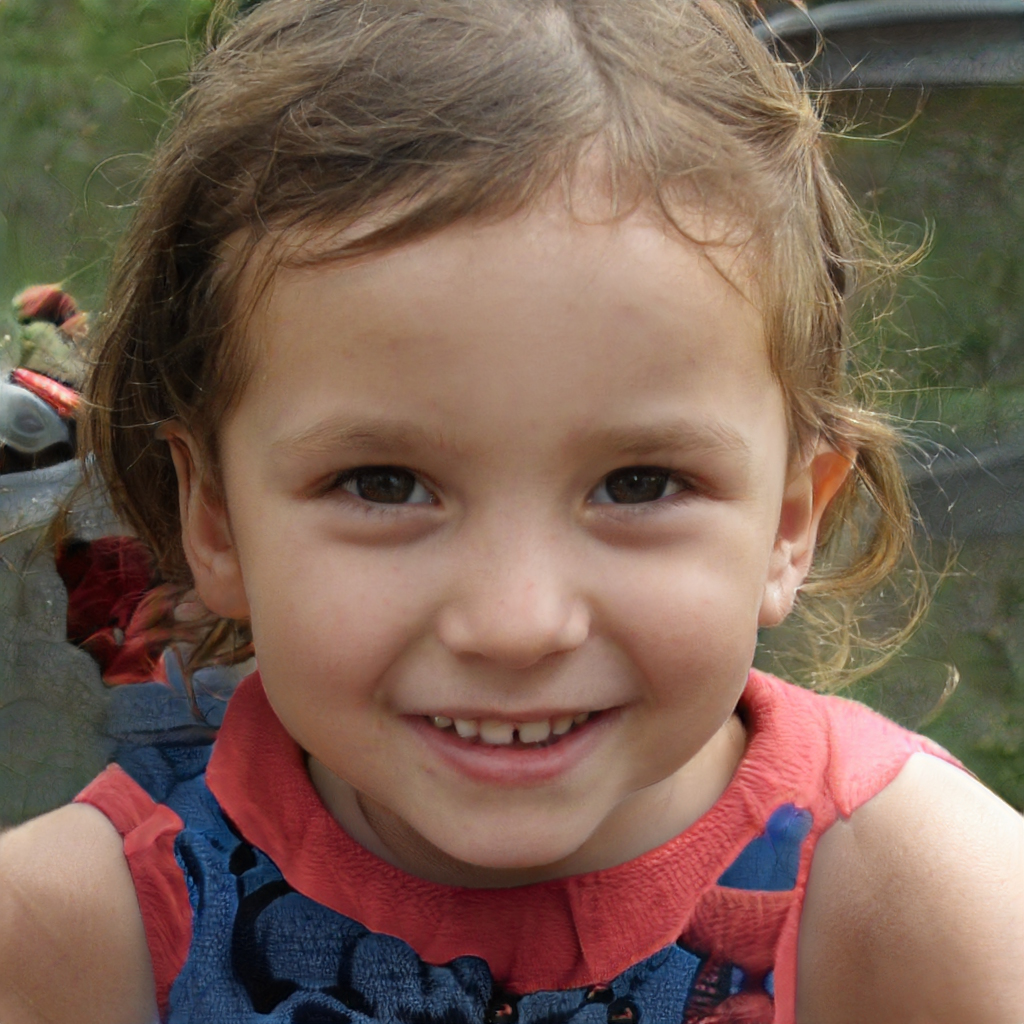
Gender: Female